Gentamicin

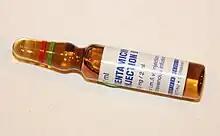
Gentamicin for injection

Gentamicin is produced by the fermentation of "Micromonospora purpurea". It was discovered in 1963 by Weinstein, Wagman et al. at Schering Corporation in Bloomfield, N.J. while working with source material (soil samples) provided by Rico Woyciesjes. When "M. purpurea" grows in culture it is a vivid purple colour similar to the colour of the dye Gentian Violet and hence this was why Gentamicin took then name it did. Subsequently, it was purified and the structures of its three components were determined by Cooper, et al., also at the Schering Corporation. It was initially used as a topical treatment for burns at burn units in Atlanta and San Antonio and was introduced into IV usage in 1971. It remains a mainstay for use in sepsis.